ONGC FC

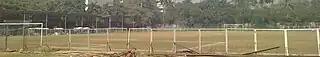
Cooperage Ground before renovation

In 2006, the Oil and Natural Gas Corporation revived its football section and renamed it as "ONGC F.C.", in hope of expanding their involvement in Indian football, which included title sponsoring the old National Football League, Durand Cup and Nehru Cup. In 2007, ONGC reached final of the prestigious Bordoloi Trophy, in which they were beaten by Port Authority of Thailand 3–0 at the end. In their inaugural season in the I-League 2nd Division, the club finished on 6th place. After their first season, the club offered their players full-time contracts and higher salaries, as well as inducting youth sections. These changes helped the club finish on 5th place in the final round of the 2009 I-League 2nd Division, after topping the group stage. The next season would finally see ONGC get promoted, after the club won the 2010 I-League 2nd Division and went undefeated in the final round. It was the club's biggest achievement in domestic football.